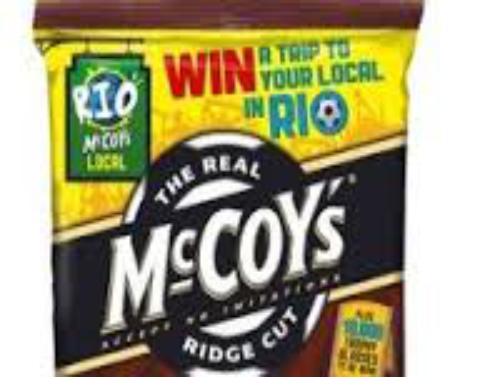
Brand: McCoys Crisps
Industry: Food